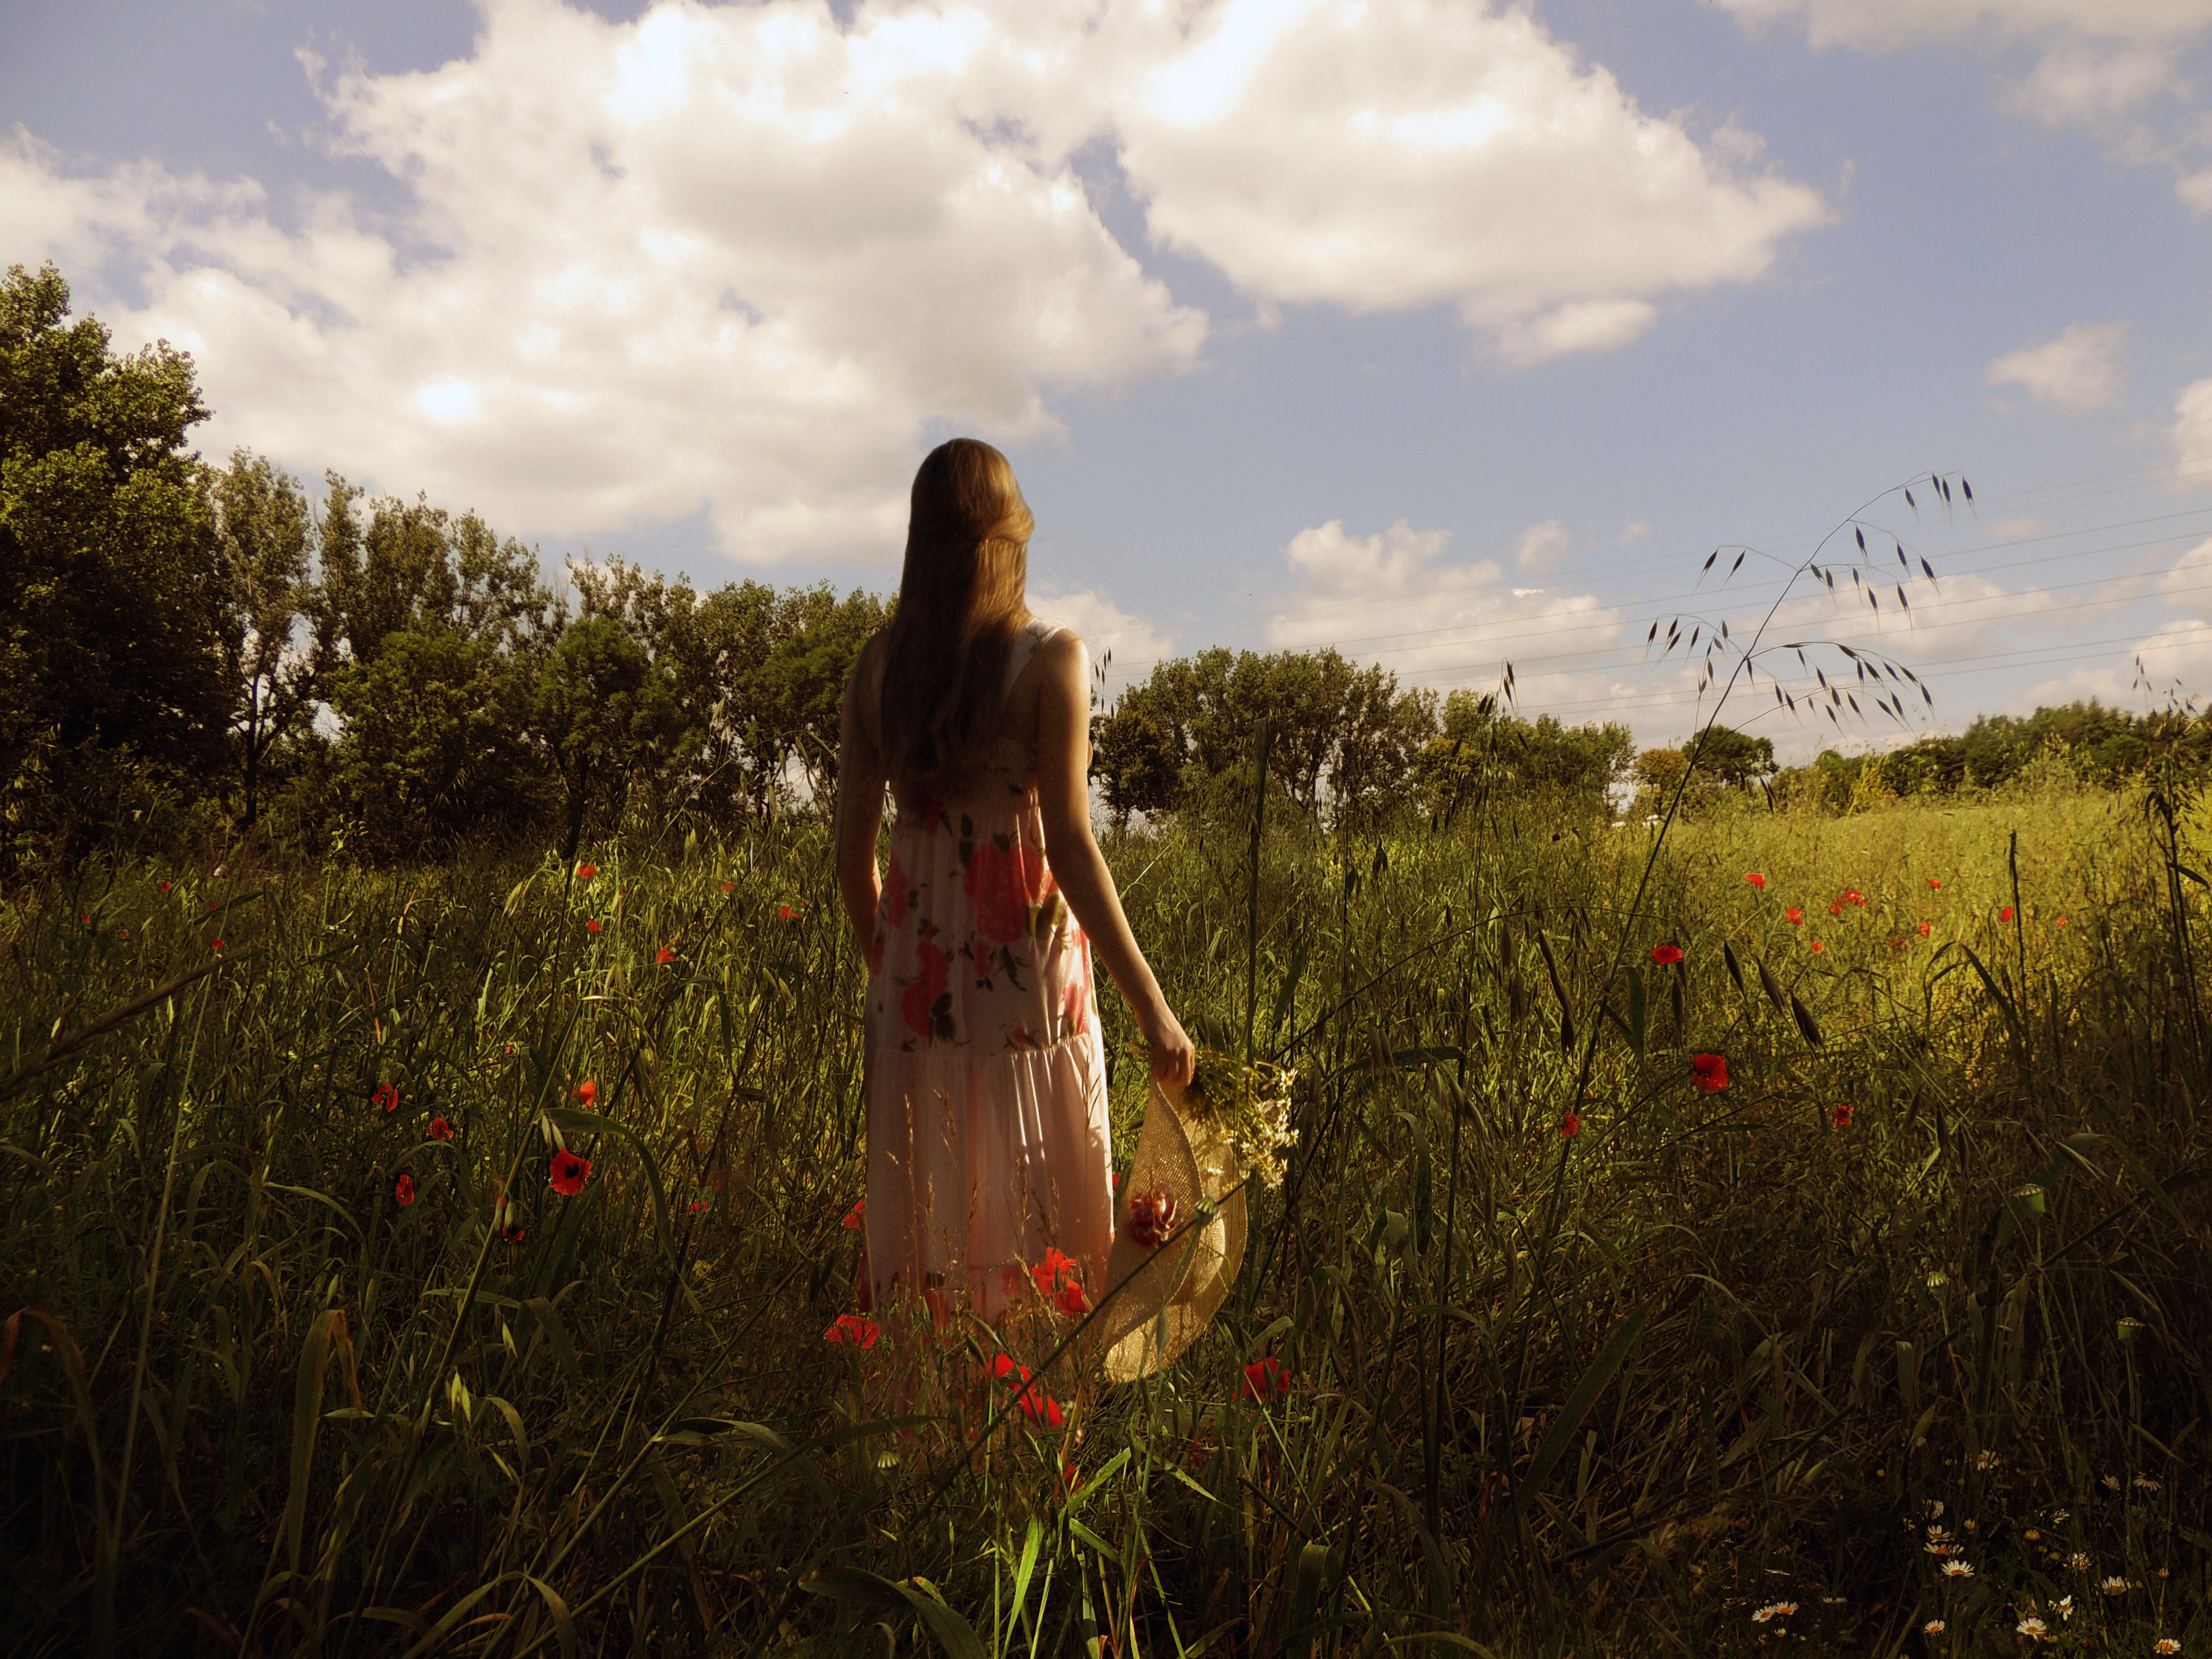
tree, nature, grass, plant, woman, sunset, meadow, sunlight, morning, leaf, flower, green, autumn, hat, agriculture, flora, season, flowers, south, poppies, habitat, go, rural area, spacer, at noon, natural environment